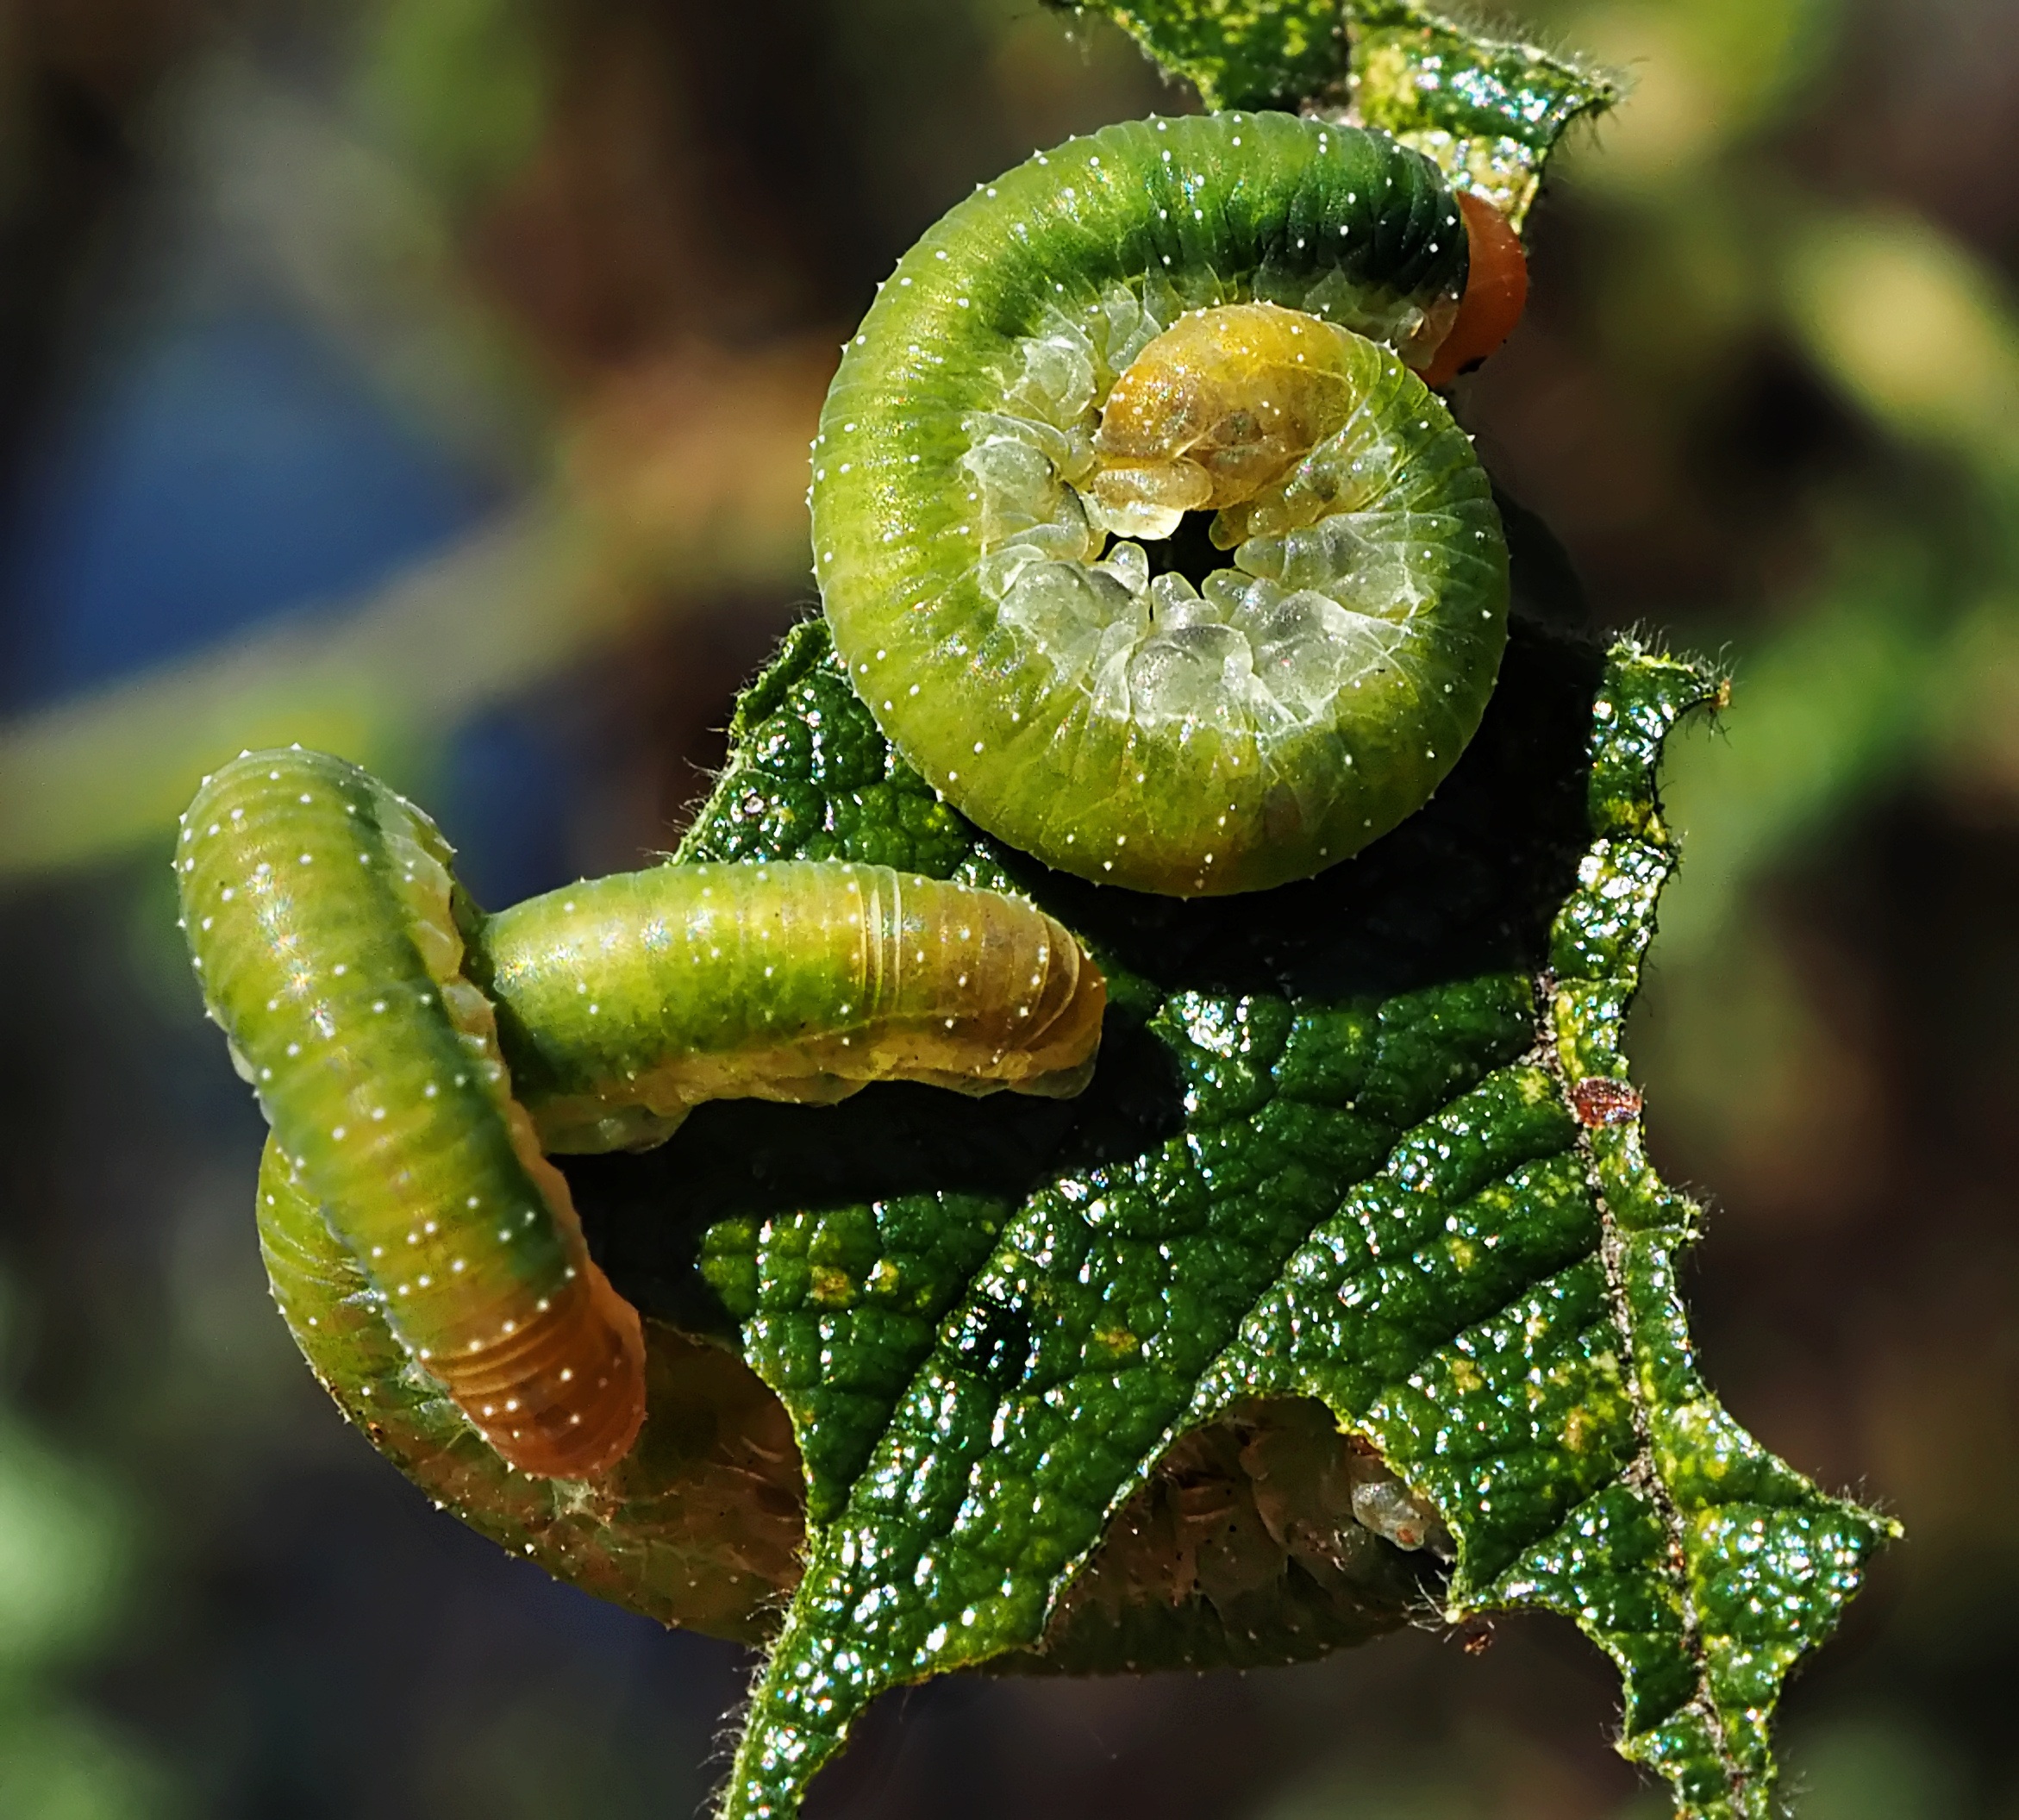
nature, plant, photography, leaf, flower, food, green, produce, insect, macro, botany, eat, flora, fauna, invertebrate, caterpillar, close up, insects, macro photography, flowering plant, plant stem, land plant, fiddlehead fern